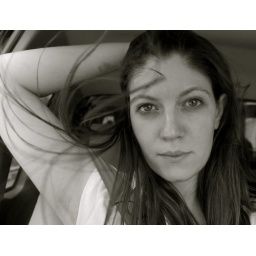
One of my favorite things about riding in the truck with the windows down on a hot Summer day